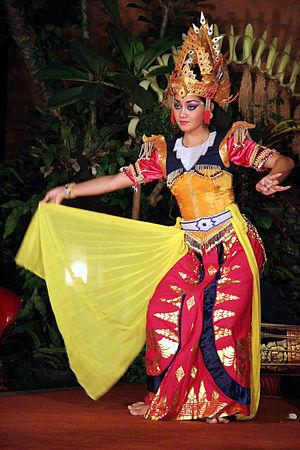
Bali Ubud danseuse